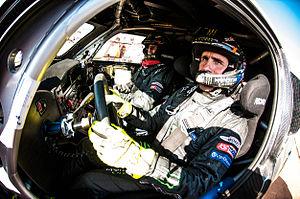
Le sport à Vesoul est particulièrement renommé et diversifié notamment grâce au multiples clubs réputés et équipements sportifs d'importance que compte la ville-préfecture de la Haute-Saône. Vesoul a été élue « Ville la plus sportive de France » en 2001.
Le département de la Haute-Saône compte de multiples clubs de sport évoluant à un niveau national et d'équipements sportif majeur.